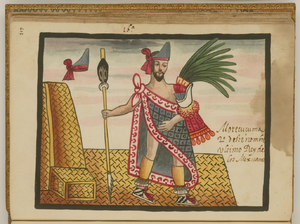
Le codex Tovar, attribué à Jean de Tovar, jésuite mexicain du XVIe